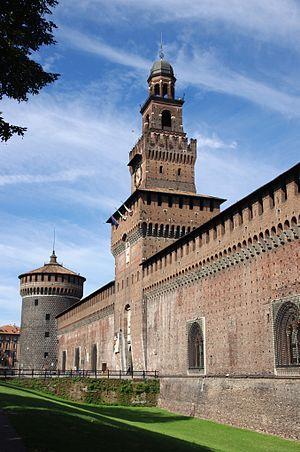
La province de Milan est une ancienne province italienne dans la région de Lombardie, dont le chef-lieu était la ville de Milan. Elle est remplacée par la ville métropolitaine de Milan le 1ᵉʳ janvier 2015.
Luca Beltrami est un architecte, un historien de l'architecture, connu en particulier pour les projets de restauration, et sénateur italien.